Construction of the Minnesota State Capitol

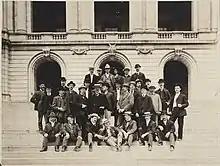
Decorative artists of the Minnesota State Capitol. Person 2nd from left, front row likely Elmer Garnsey.

Casiville Bullard was a stonemason and bricklayer. He was sought after for his skills since it was rare to find a laborer proficient at both brick and stonework. Born in Tennessee in 1871 and the son of formerly enslaved persons, he was the eldest in a family of seven children. As a child, he was taught bricklaying and masonry by an uncle, becoming skilled at laying brick, marble, and granite. He moved to St. Paul in the late 19th century to work on the Capitol building. Bullard was a member of the Bricklayers Local #1, which was unusual for an African American of his time. Like Bullard, work on the State Capitol attracted African American stonecutters, stonemasons, bricklayers, and other skilled laborers to St. Paul. Around twenty skilled Capitol craftsmen were African American.